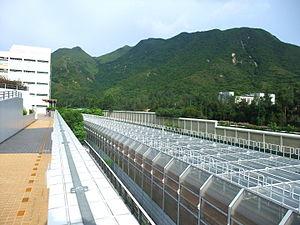
Un mur anti-bruit, appelé aussi écran anti-bruit ou écran acoustique, est une structure extérieure, solide, destinée à développer un effet d'isolation phonique. Il est habituellement construit le long d'infrastructures proches d'habitations et sources de nuisances sonores telles que ;